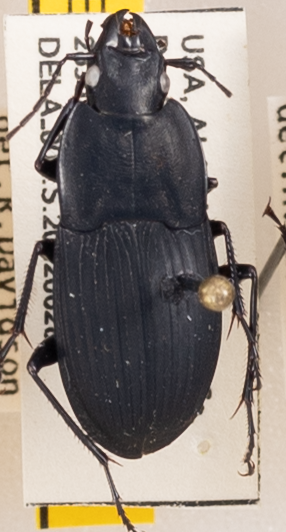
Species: Dicaelus furvus carinatus
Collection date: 2022-06-28
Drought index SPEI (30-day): -1.064
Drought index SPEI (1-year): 0.32
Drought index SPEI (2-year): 1.01